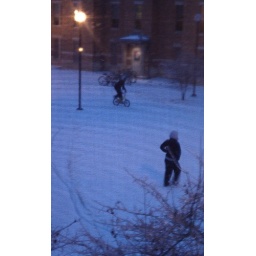
Two girls riding around on a tiny, ice-covered bike outside my apartment window.